Gene Wood

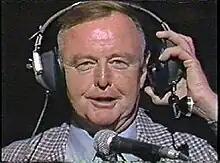
Gene Wood in an on-camera appearance on the finale of "Card Sharks" in 1981.

Eugene Edward Wood (October 20, 1925 – May 21, 2004) was an American television personality, known primarily for his work as an announcer on various game shows. From the 1950s to the 1990s, he announced many game shows, primarily Mark Goodson–Bill Todman productions such as "Family Feud", "Classic Concentration", "Card Sharks", "Password", and "Beat the Clock". Wood also served a brief stint as a host on this last show, and on another show, "Anything You Can Do". After retiring from game shows in 1996, Wood worked as an announcer for the Game Show Network until his retirement in 1998.